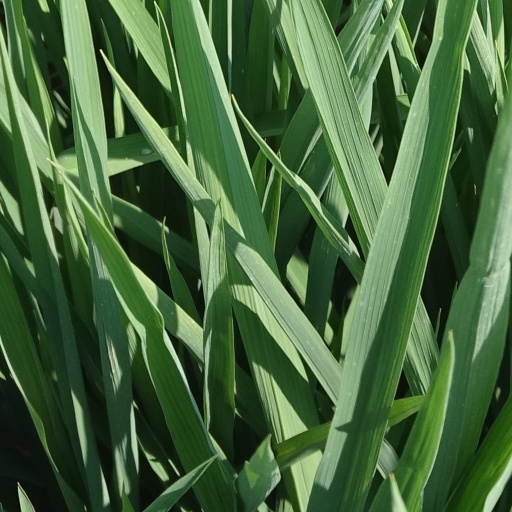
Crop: rice